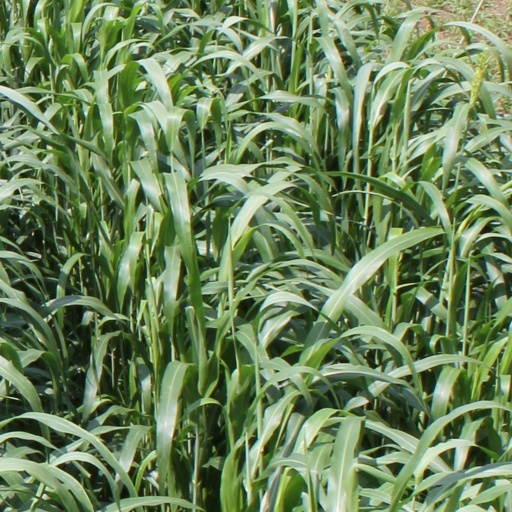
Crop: sorghum